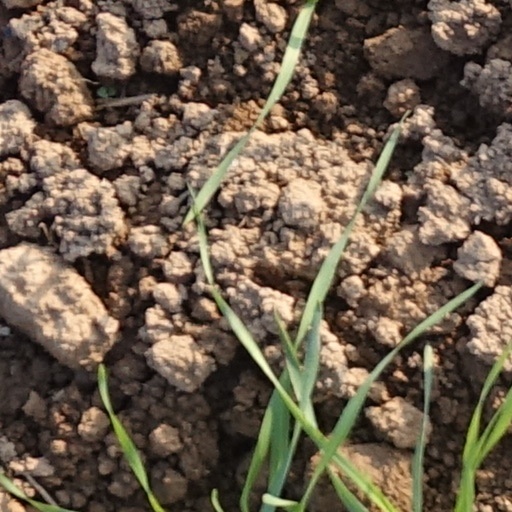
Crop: wheat